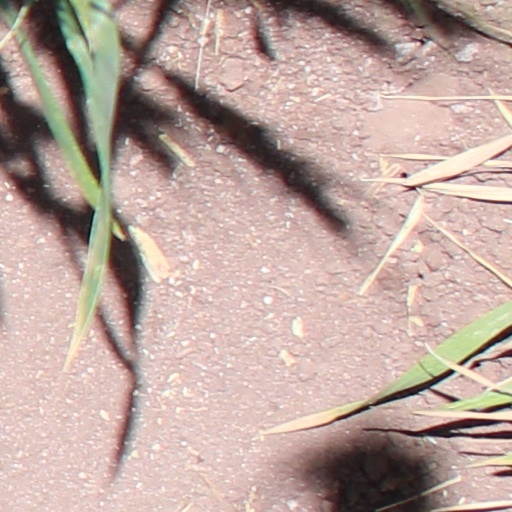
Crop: wheat